Francesco Italia

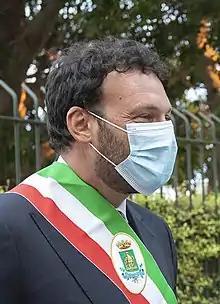

Francesco Italia (born 11 September 1972) is an Italian journalist and politician who has served as the Mayor of Syracuse since 2018, and is a member of Action. Prior to his tenure as mayor he served as deputy mayor under Mayor Giancarlo Garozzo from 2013 to 2018. Before he lived in Syracuse he was active in Milan, where he ran for office and was the manager of "GAY.tv".